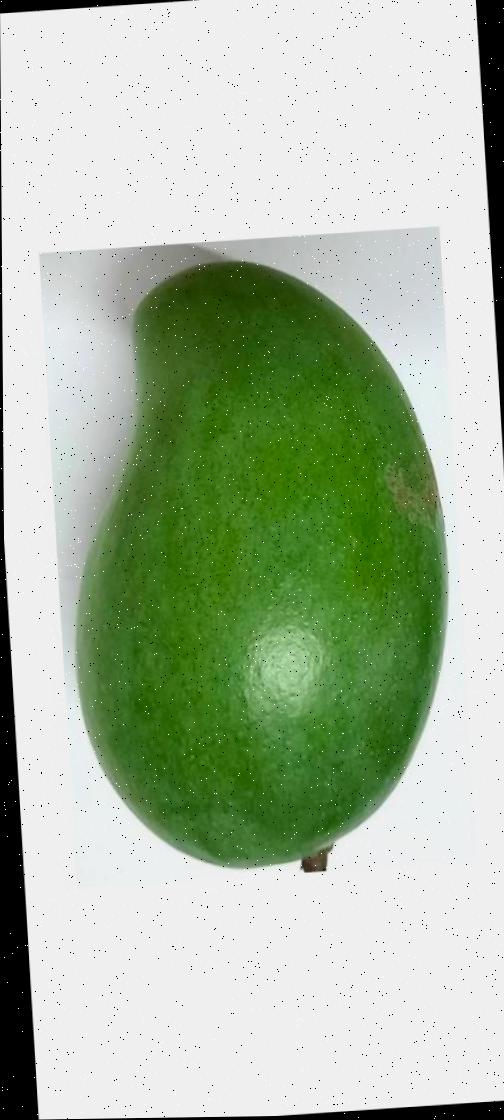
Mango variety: Amrapali